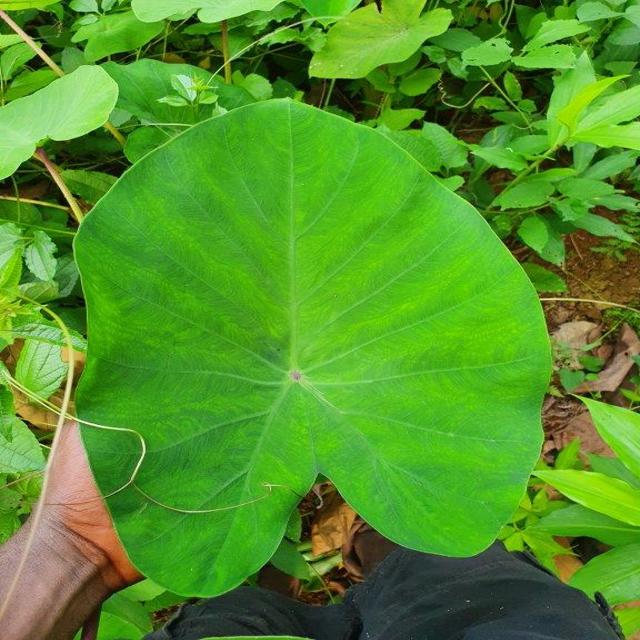
Label: Healthy